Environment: real
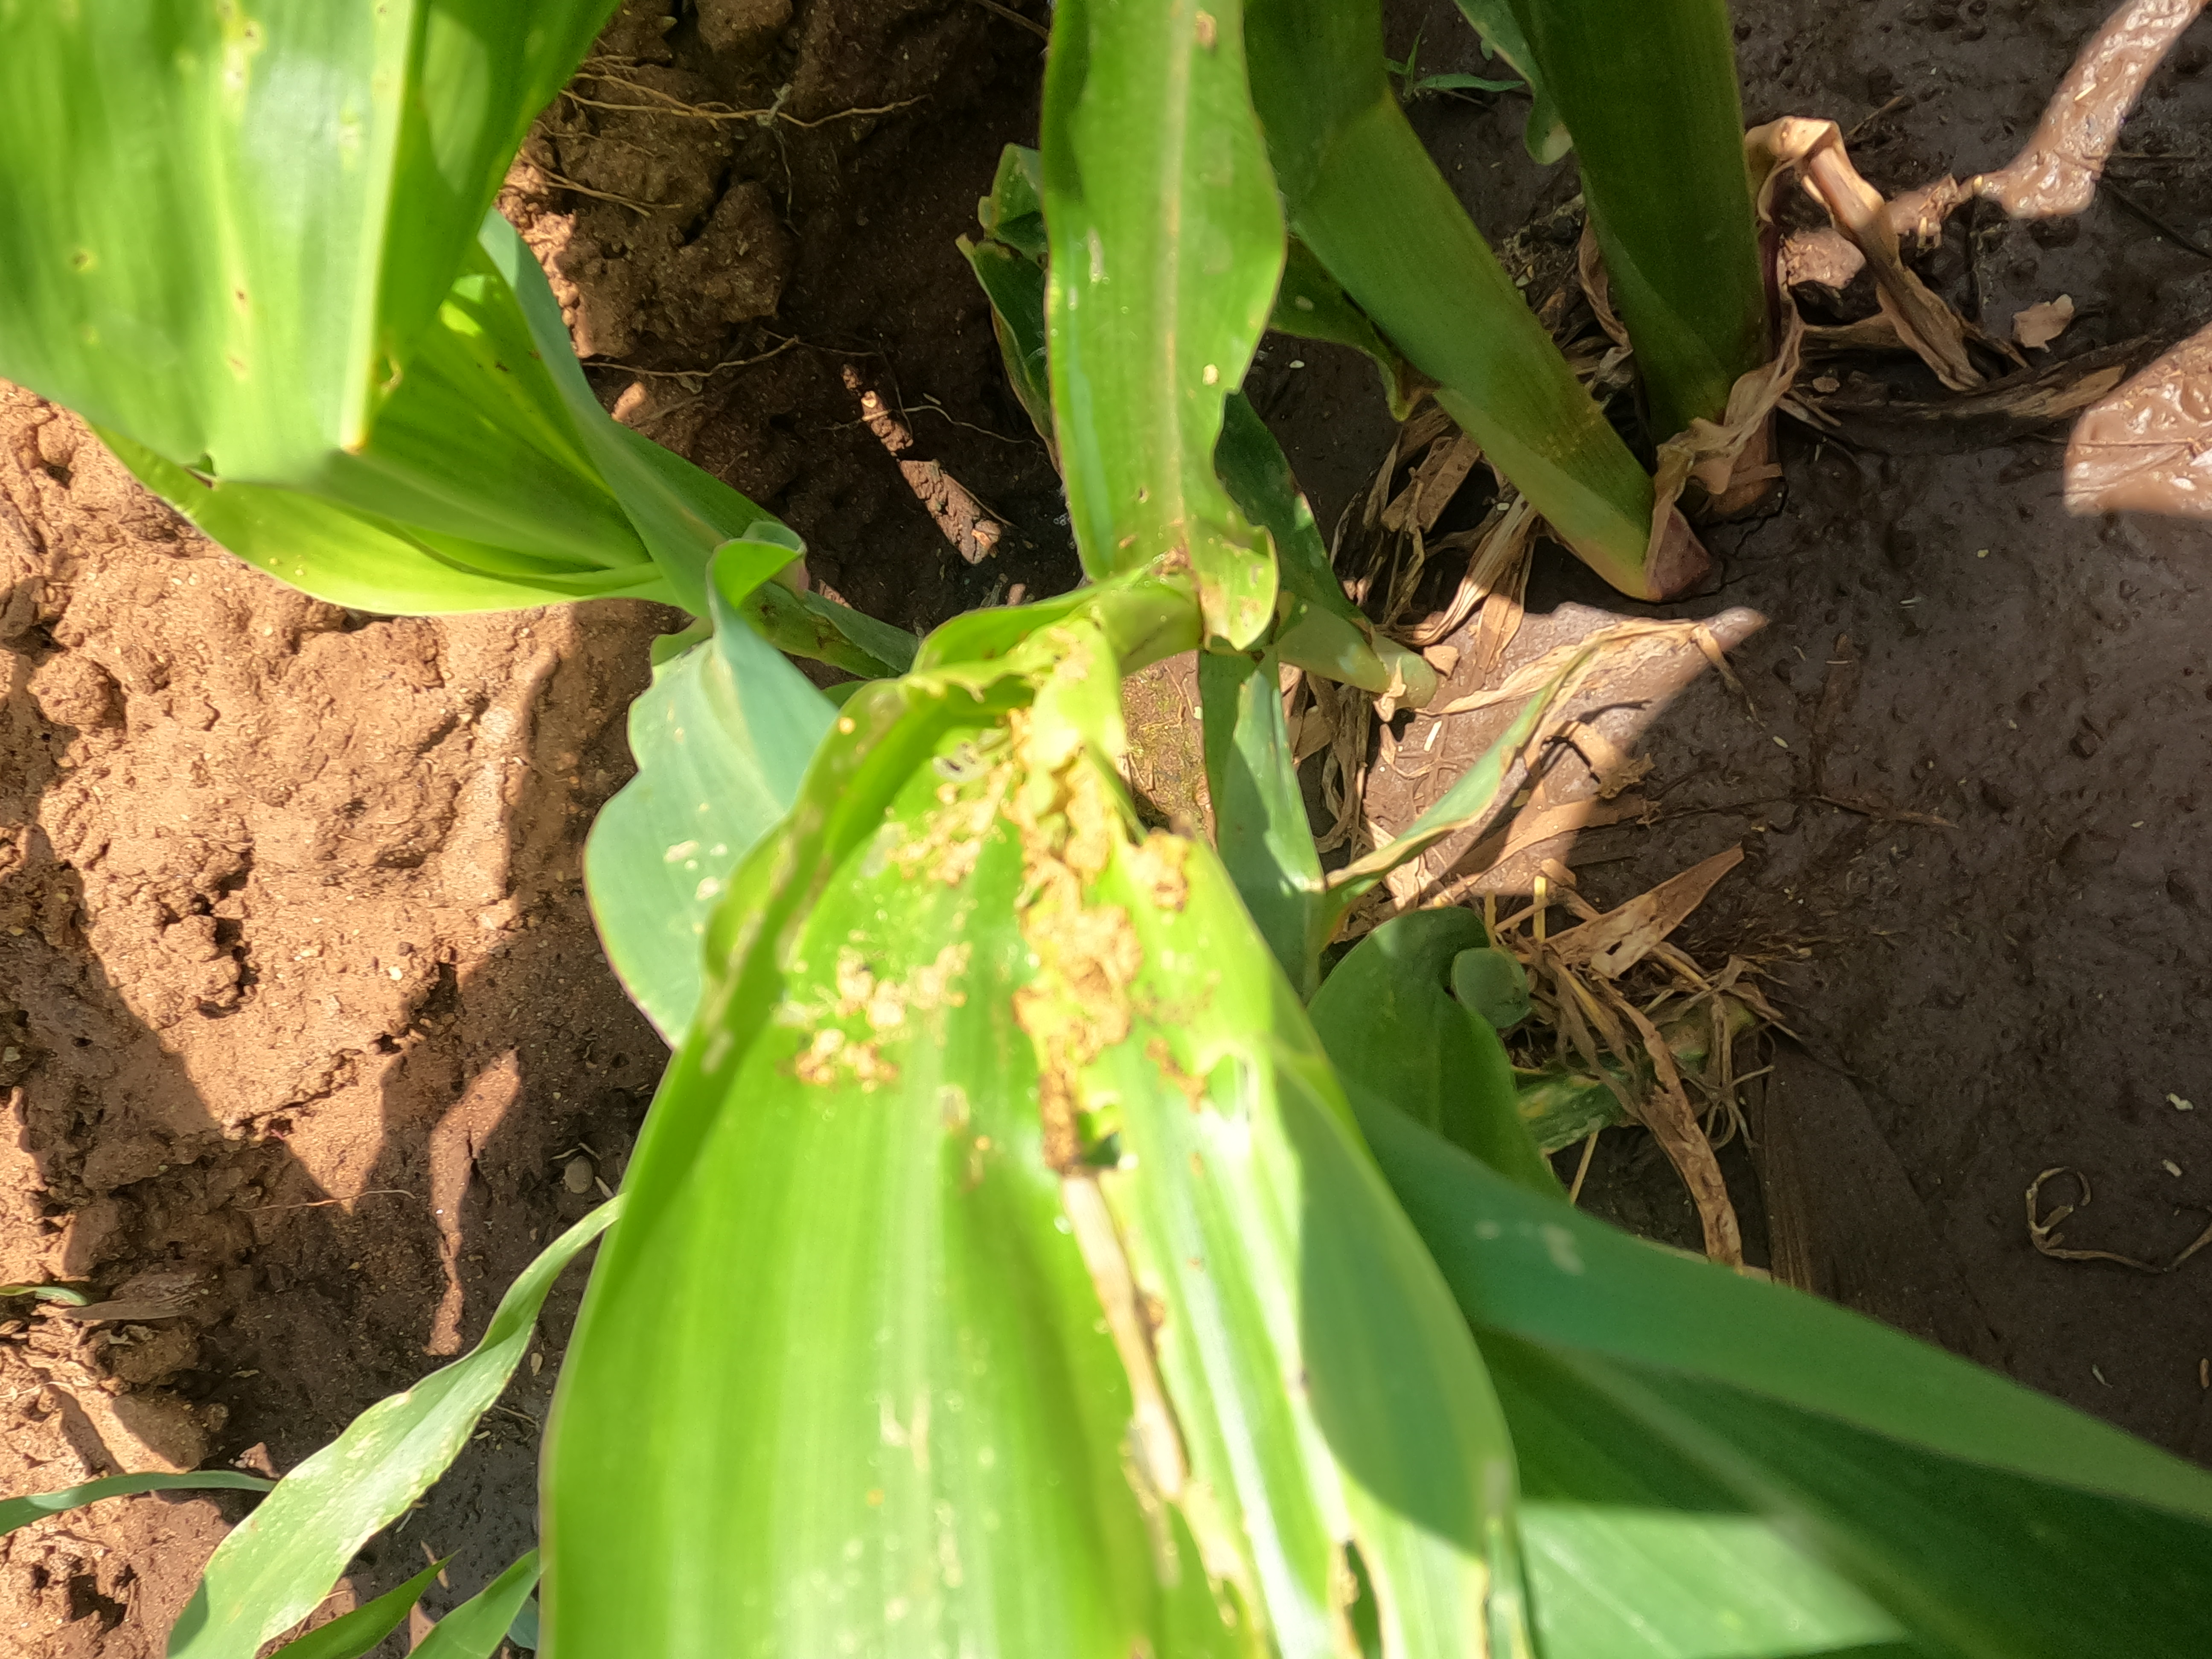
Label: fall_armyworm